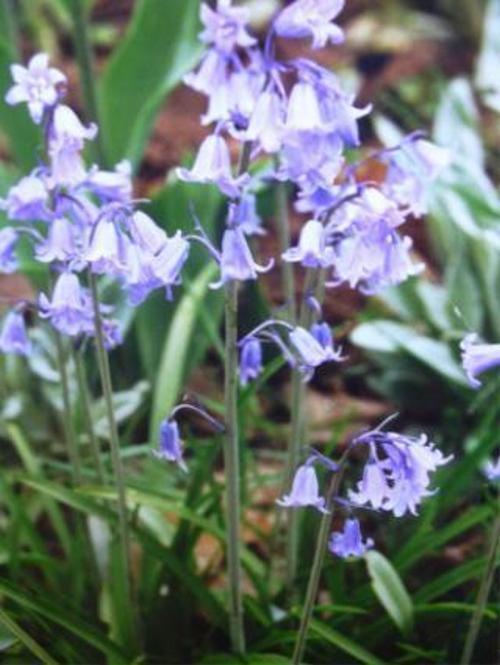
Flower: Bluebell